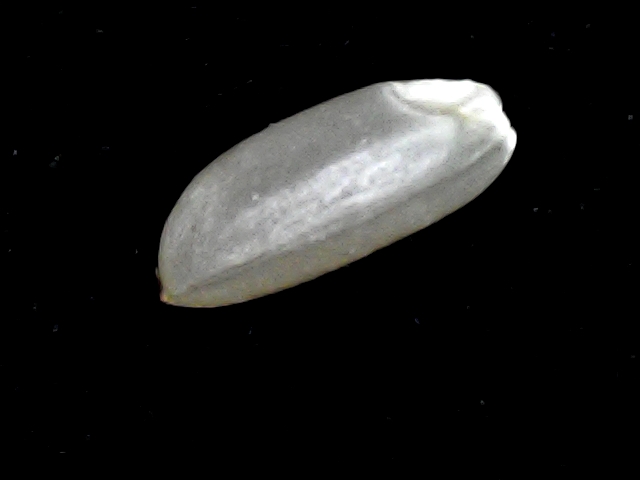
Rice variety: BD39